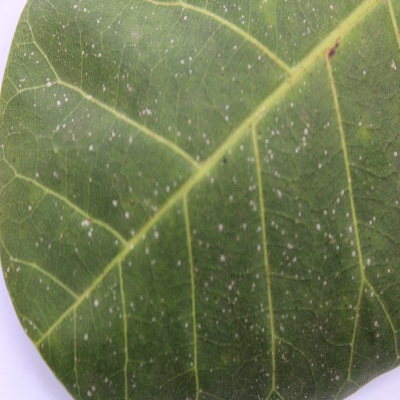
Crop: Cashew
Condition: red rust